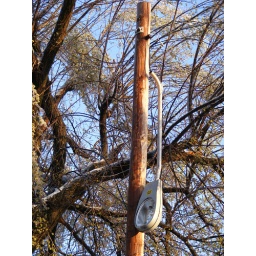
A street light dangles from a light pole on E. Fifth in Winfield. (Dakotah M. Davis/NewsCow)